Pahari people (Kashmir)

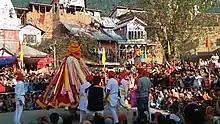

The Pahari People who speak these languages are mainly drwan from Rajput clans popularly known as Rana, Parihar, Chandail, Charak, Chib etc. The Bhadarwahi, Sarazi, Bhalesi, Padri and Gaddi language mainly found in Doda district, Ramban district and Kishtwar district and Kathua district of Jammu region while speakers of Gujari speakers are found in entire J&K.